Martin Depper

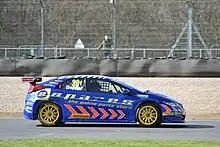
Depper driving the Pirtek Racing Honda Civic at Donington Park during the 2014 British Touring Car Championship season.

In 2013, he competed in the VW Cup, racing for KPM. In 2014, Depper returned to the BTCC with Eurotech Racing, driving a Honda Civic alongside Andrew Jordan, achieving a best finish of 12th in two rounds. In 2015, Depper continued with Eurotech, achieving a best result of 9th and 18th in the championship.